Yokcushlu

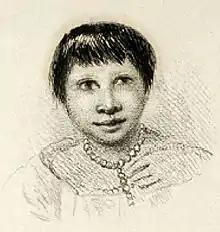
A sketch of Yokcushlu from 1833

Yokcushlu was a Kawésqar woman from the western Tierra del Fuego. In 1830, at the age of nine, she was taken hostage by the crew of the British vessel HMS "Beagle" and renamed "Fuegia Basket". Robert FitzRoy, captain of the "Beagle", initially intended to trade her for a stolen boat. He later decided to take her and three other Fuegians, "York Minster", "Boat Memory", and "Jemmy Button", to England where they could be educated and taught Christianity so that they might return to "civilise" their people and serve as interpreters for the British.